Murder of Vivianne Ruiz

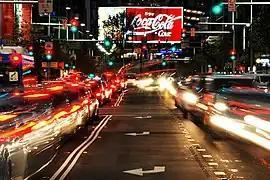
Kings Cross, Sydney

Investigators obtained a copy of a lease for a property in Kings Cross in the name of Ruiz, and fingerprints on the lease matched those of the victim. Dental records later positively identified Ruiz. Ruiz was born in Spain, and settled in Australia in 1982. She initially resided on the Gold Coast in Queensland before moving to Sydney. After moving to Sydney, Ruiz took up residence in the Kings Cross property and started working as a prostitute and dancer in local nightclubs.